Ace of the Saddle

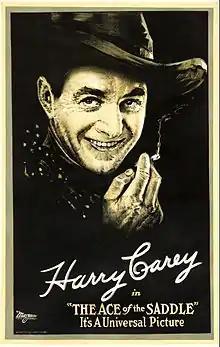
Film poster

Ace of the Saddle is a 1919 American silent Western film directed by John Ford and featuring Harry Carey. The film is considered to be lost.